Mirmande

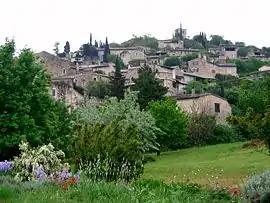
A general view of Mirmande

Mirmande is a commune in the Drôme department in the Auvergne-Rhône-Alpes region in Southeastern France. A member of the association Les Plus Beaux Villages de France, it is located 17 km (10.5 mi) north-northeast of Montélimar. In 2021, it had a population of 599.